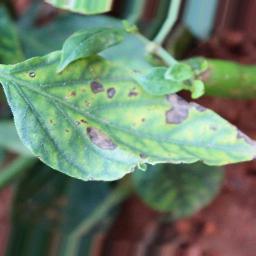
Label: cercospora